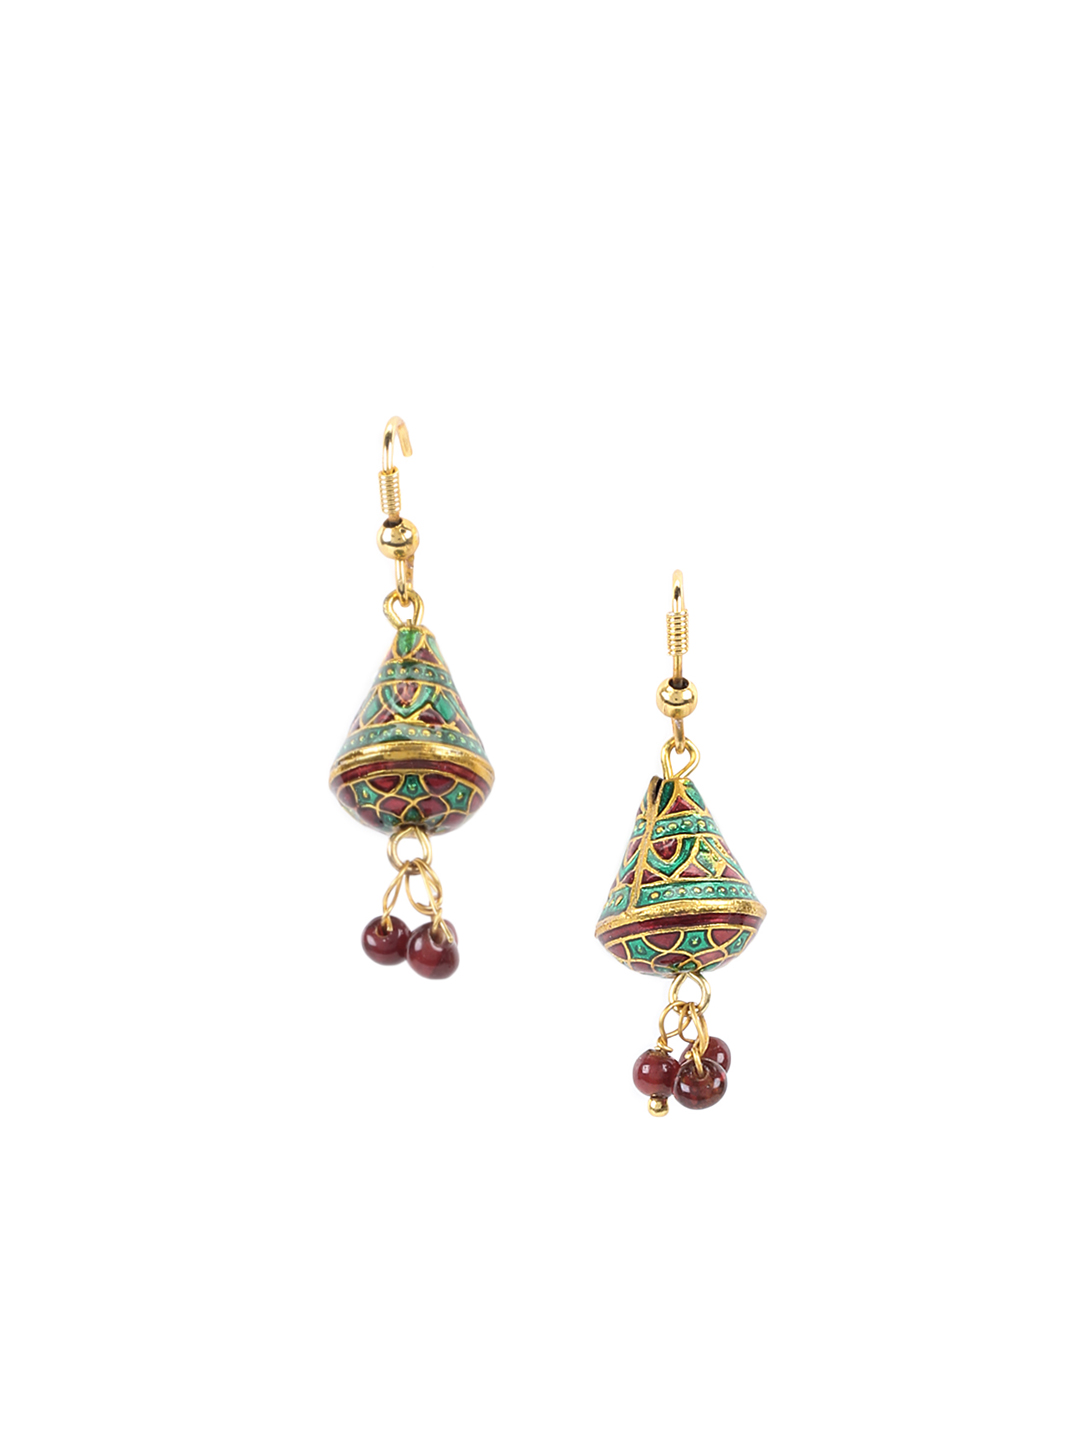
Adrika Green Earrings
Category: Accessories / Jewellery / Earrings
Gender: Women
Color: Green
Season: Summer 2012
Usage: Casual